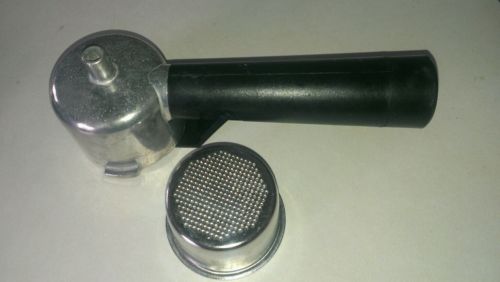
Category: coffee maker